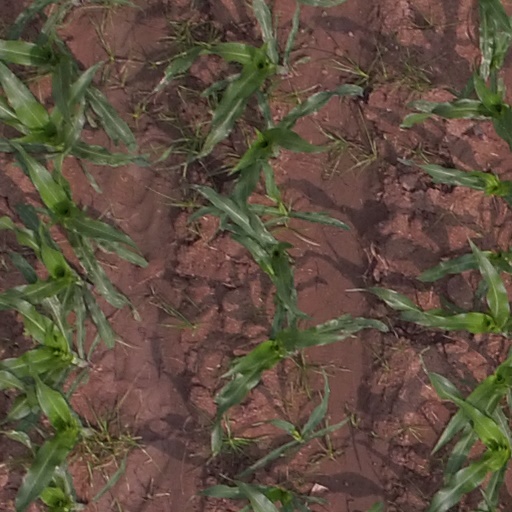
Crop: maize; corn